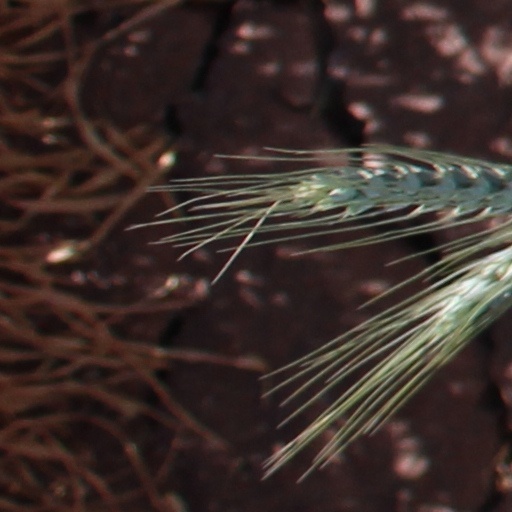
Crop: wheat